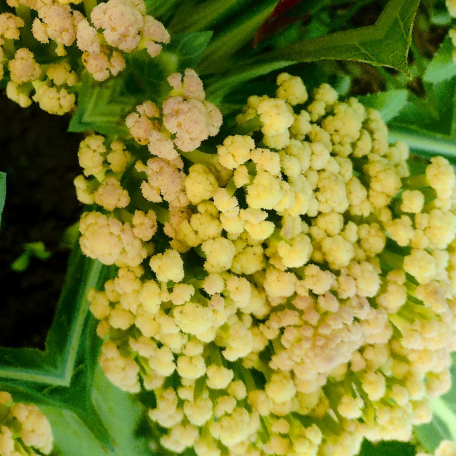
Label: Bacterial spot rot